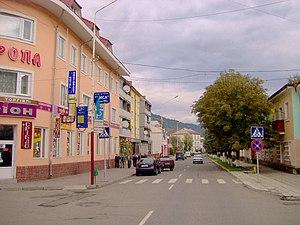
Rakhiv ou Rakhovo est une ville de l'oblast de Transcarpatie, en Ukraine, et le centre administratif du raïon de Rakhiv. Sa population s'élevait à 15 430 habitants en 2016.